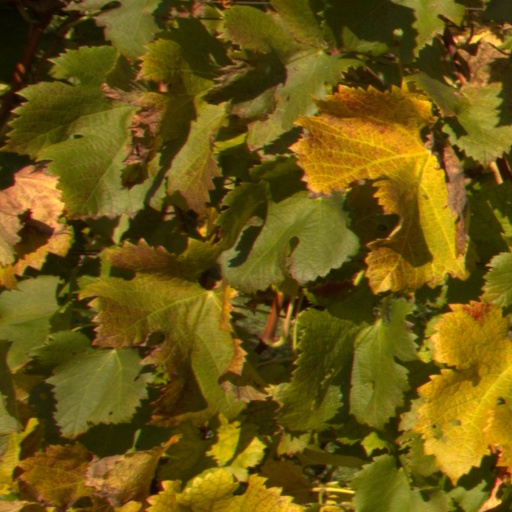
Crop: grape